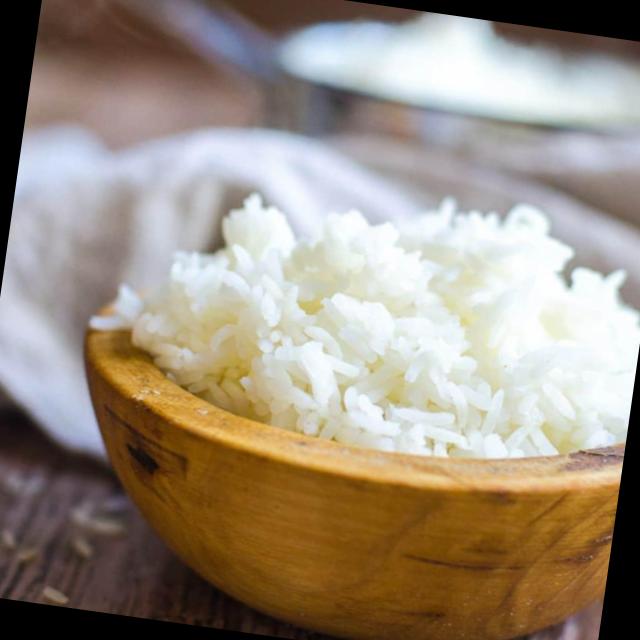
Dish: white_rice